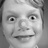
Emotion: surprise